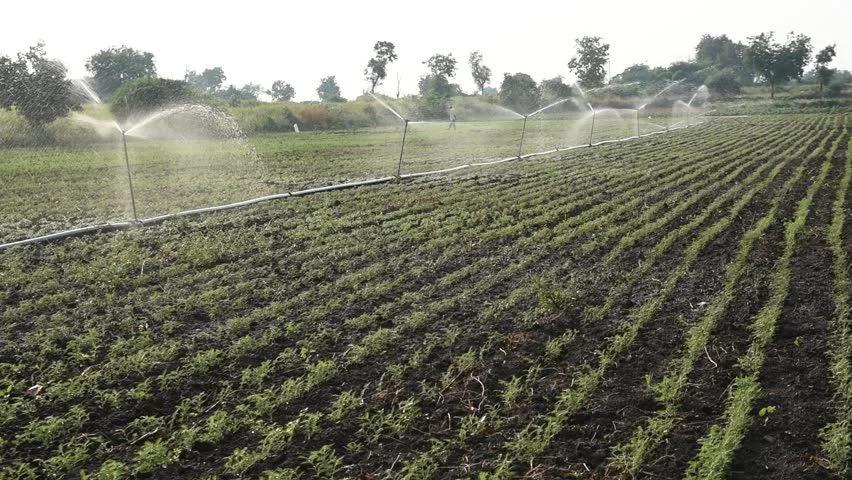
Shamba kubwa pana lenye mimea iliyooteshwa huku kukiwa na mabomba yaliyowekwa kwa mfumo wa kisasa kuruhusu kilimo cha umwagiliaji, ambapo hulimwa wakati wote hata pasipokuwa na mvua.